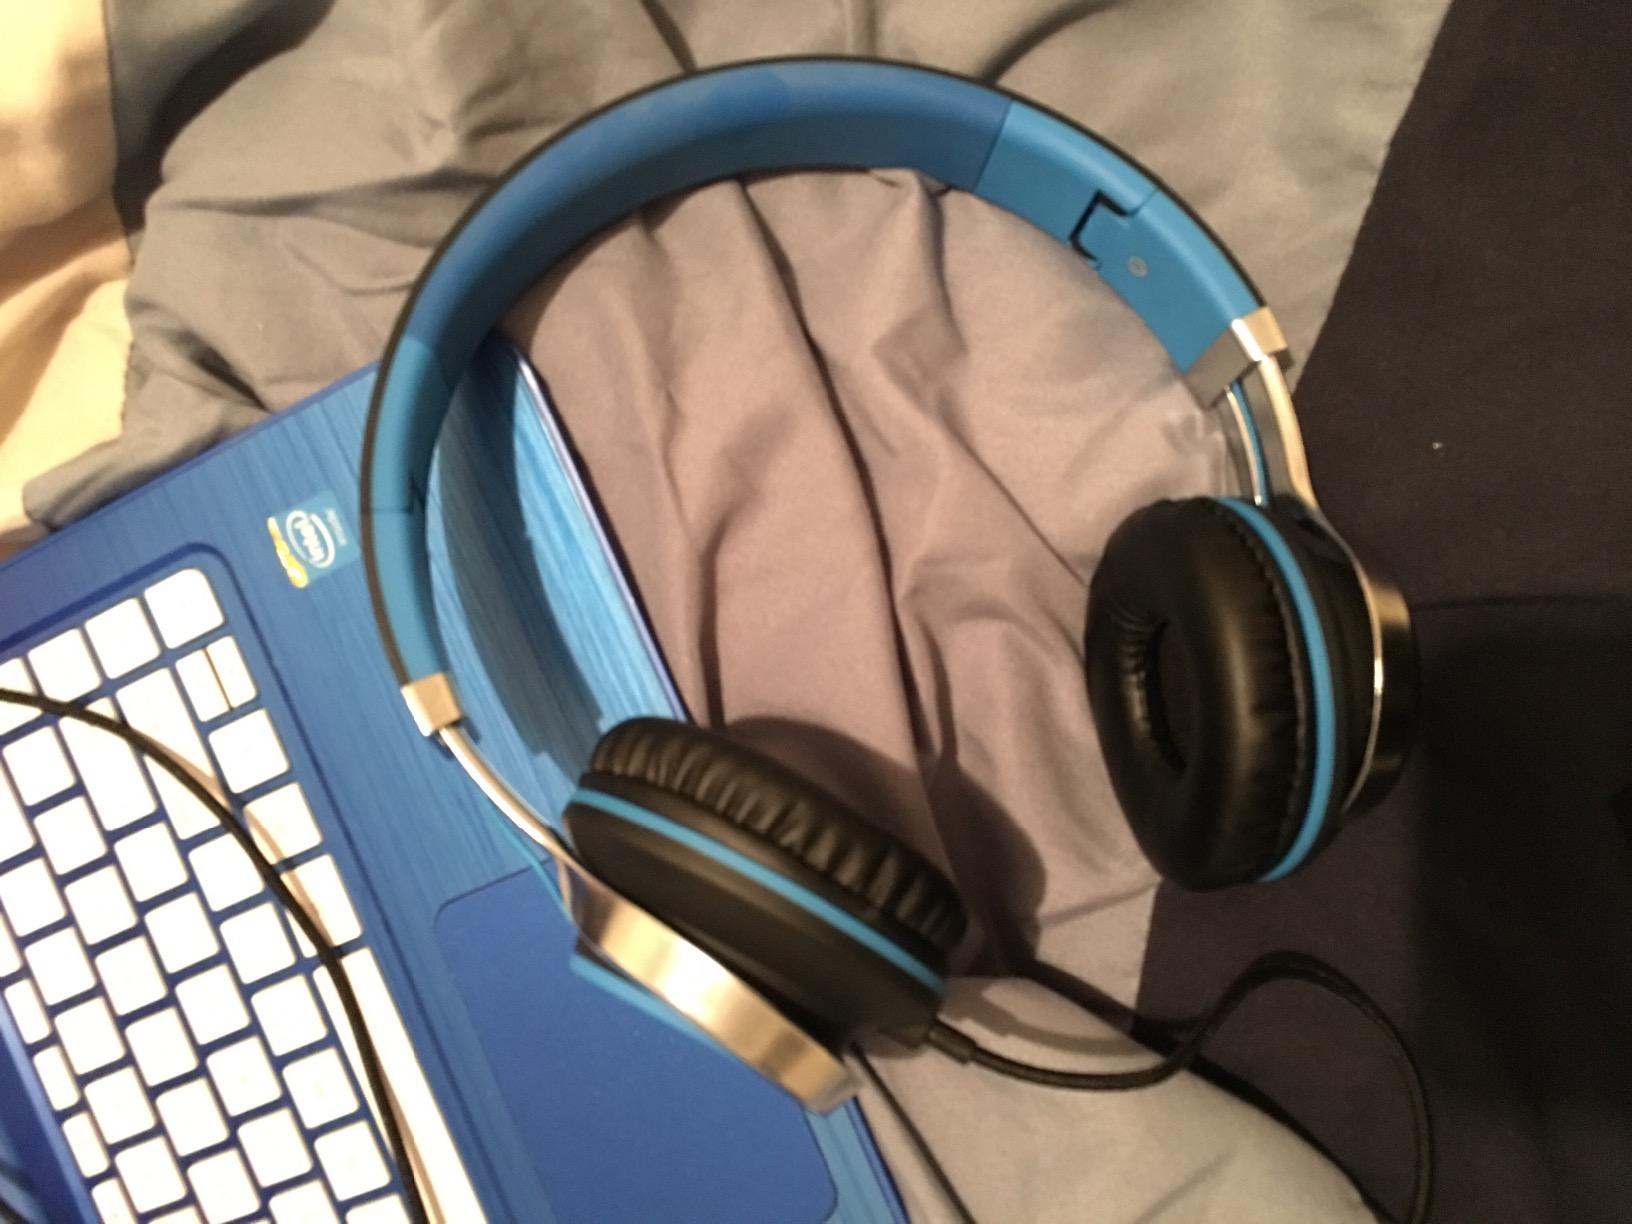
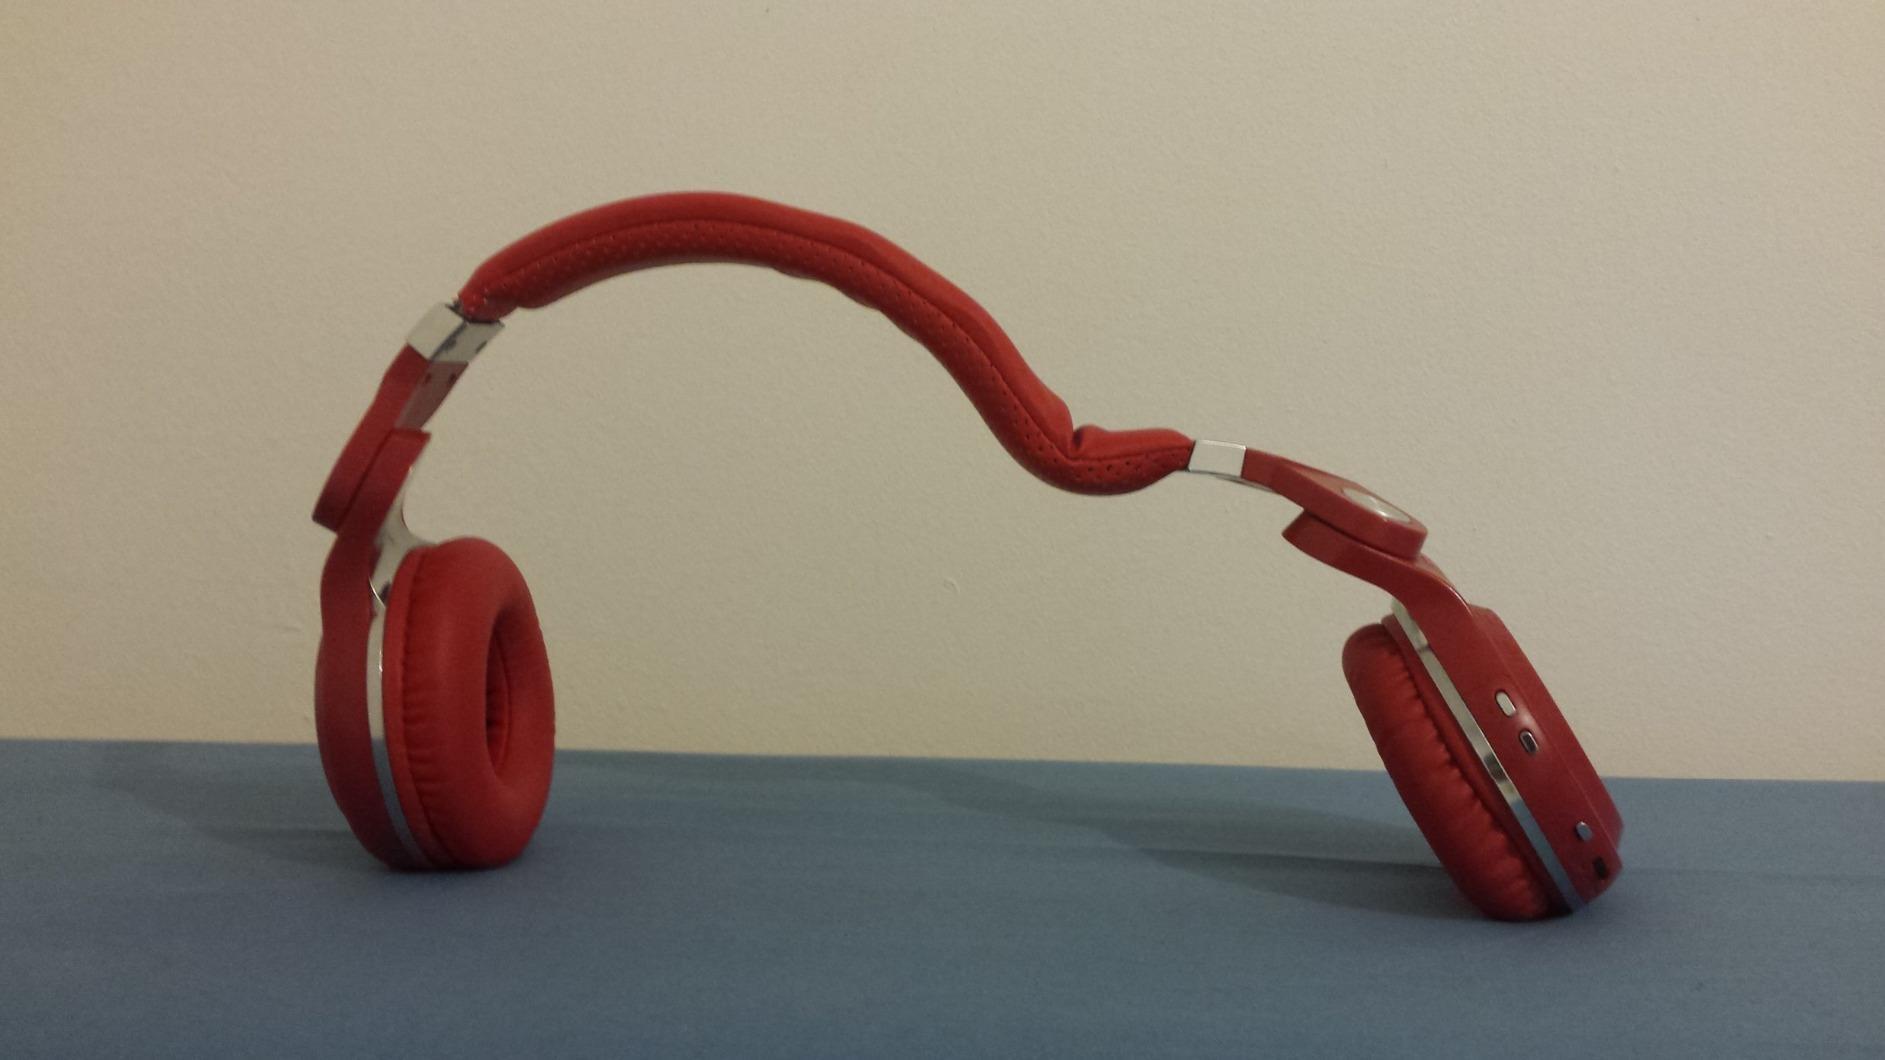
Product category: headphones
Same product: no